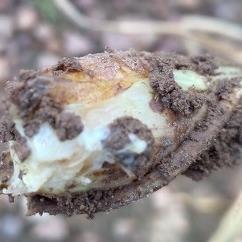
Crop: Onion
Condition: bulb-blight-d